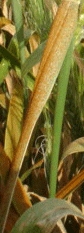
Label: Wheat___Brown_Rust